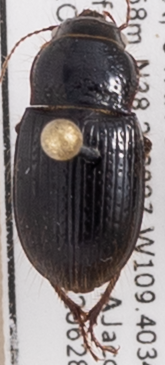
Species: Piosoma setosum
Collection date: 2022-06-28
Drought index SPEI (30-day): -0.284
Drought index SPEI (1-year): -0.8
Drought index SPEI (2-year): -2.09